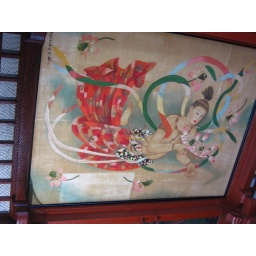
Painting on the roof of the main building in Sensoji, Asakusa.